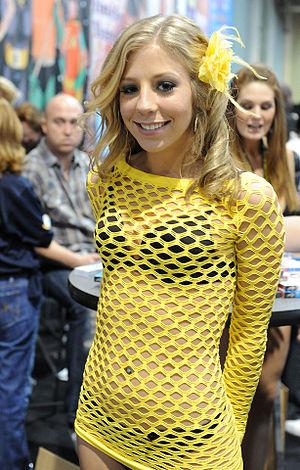
On désigne par résille, ou tissu résille, un textile composé d'un maillage de fils plus ou moins étroit, généralement croisés en quadrillage, à la manière d'un filet.